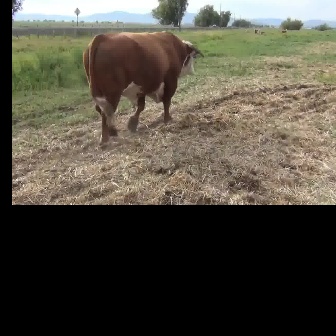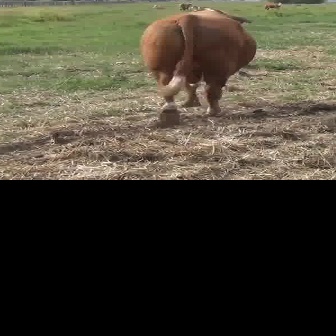
  Please identify the target specified by the bounding box [82,29,204,151] in the first image and locate it in the second image. Return the coordinates in [x_min,y_min,x_max,y_max] format.
Answer: [136,7,255,125]